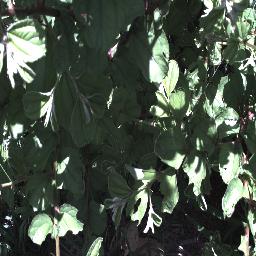
Label: chinee_apple